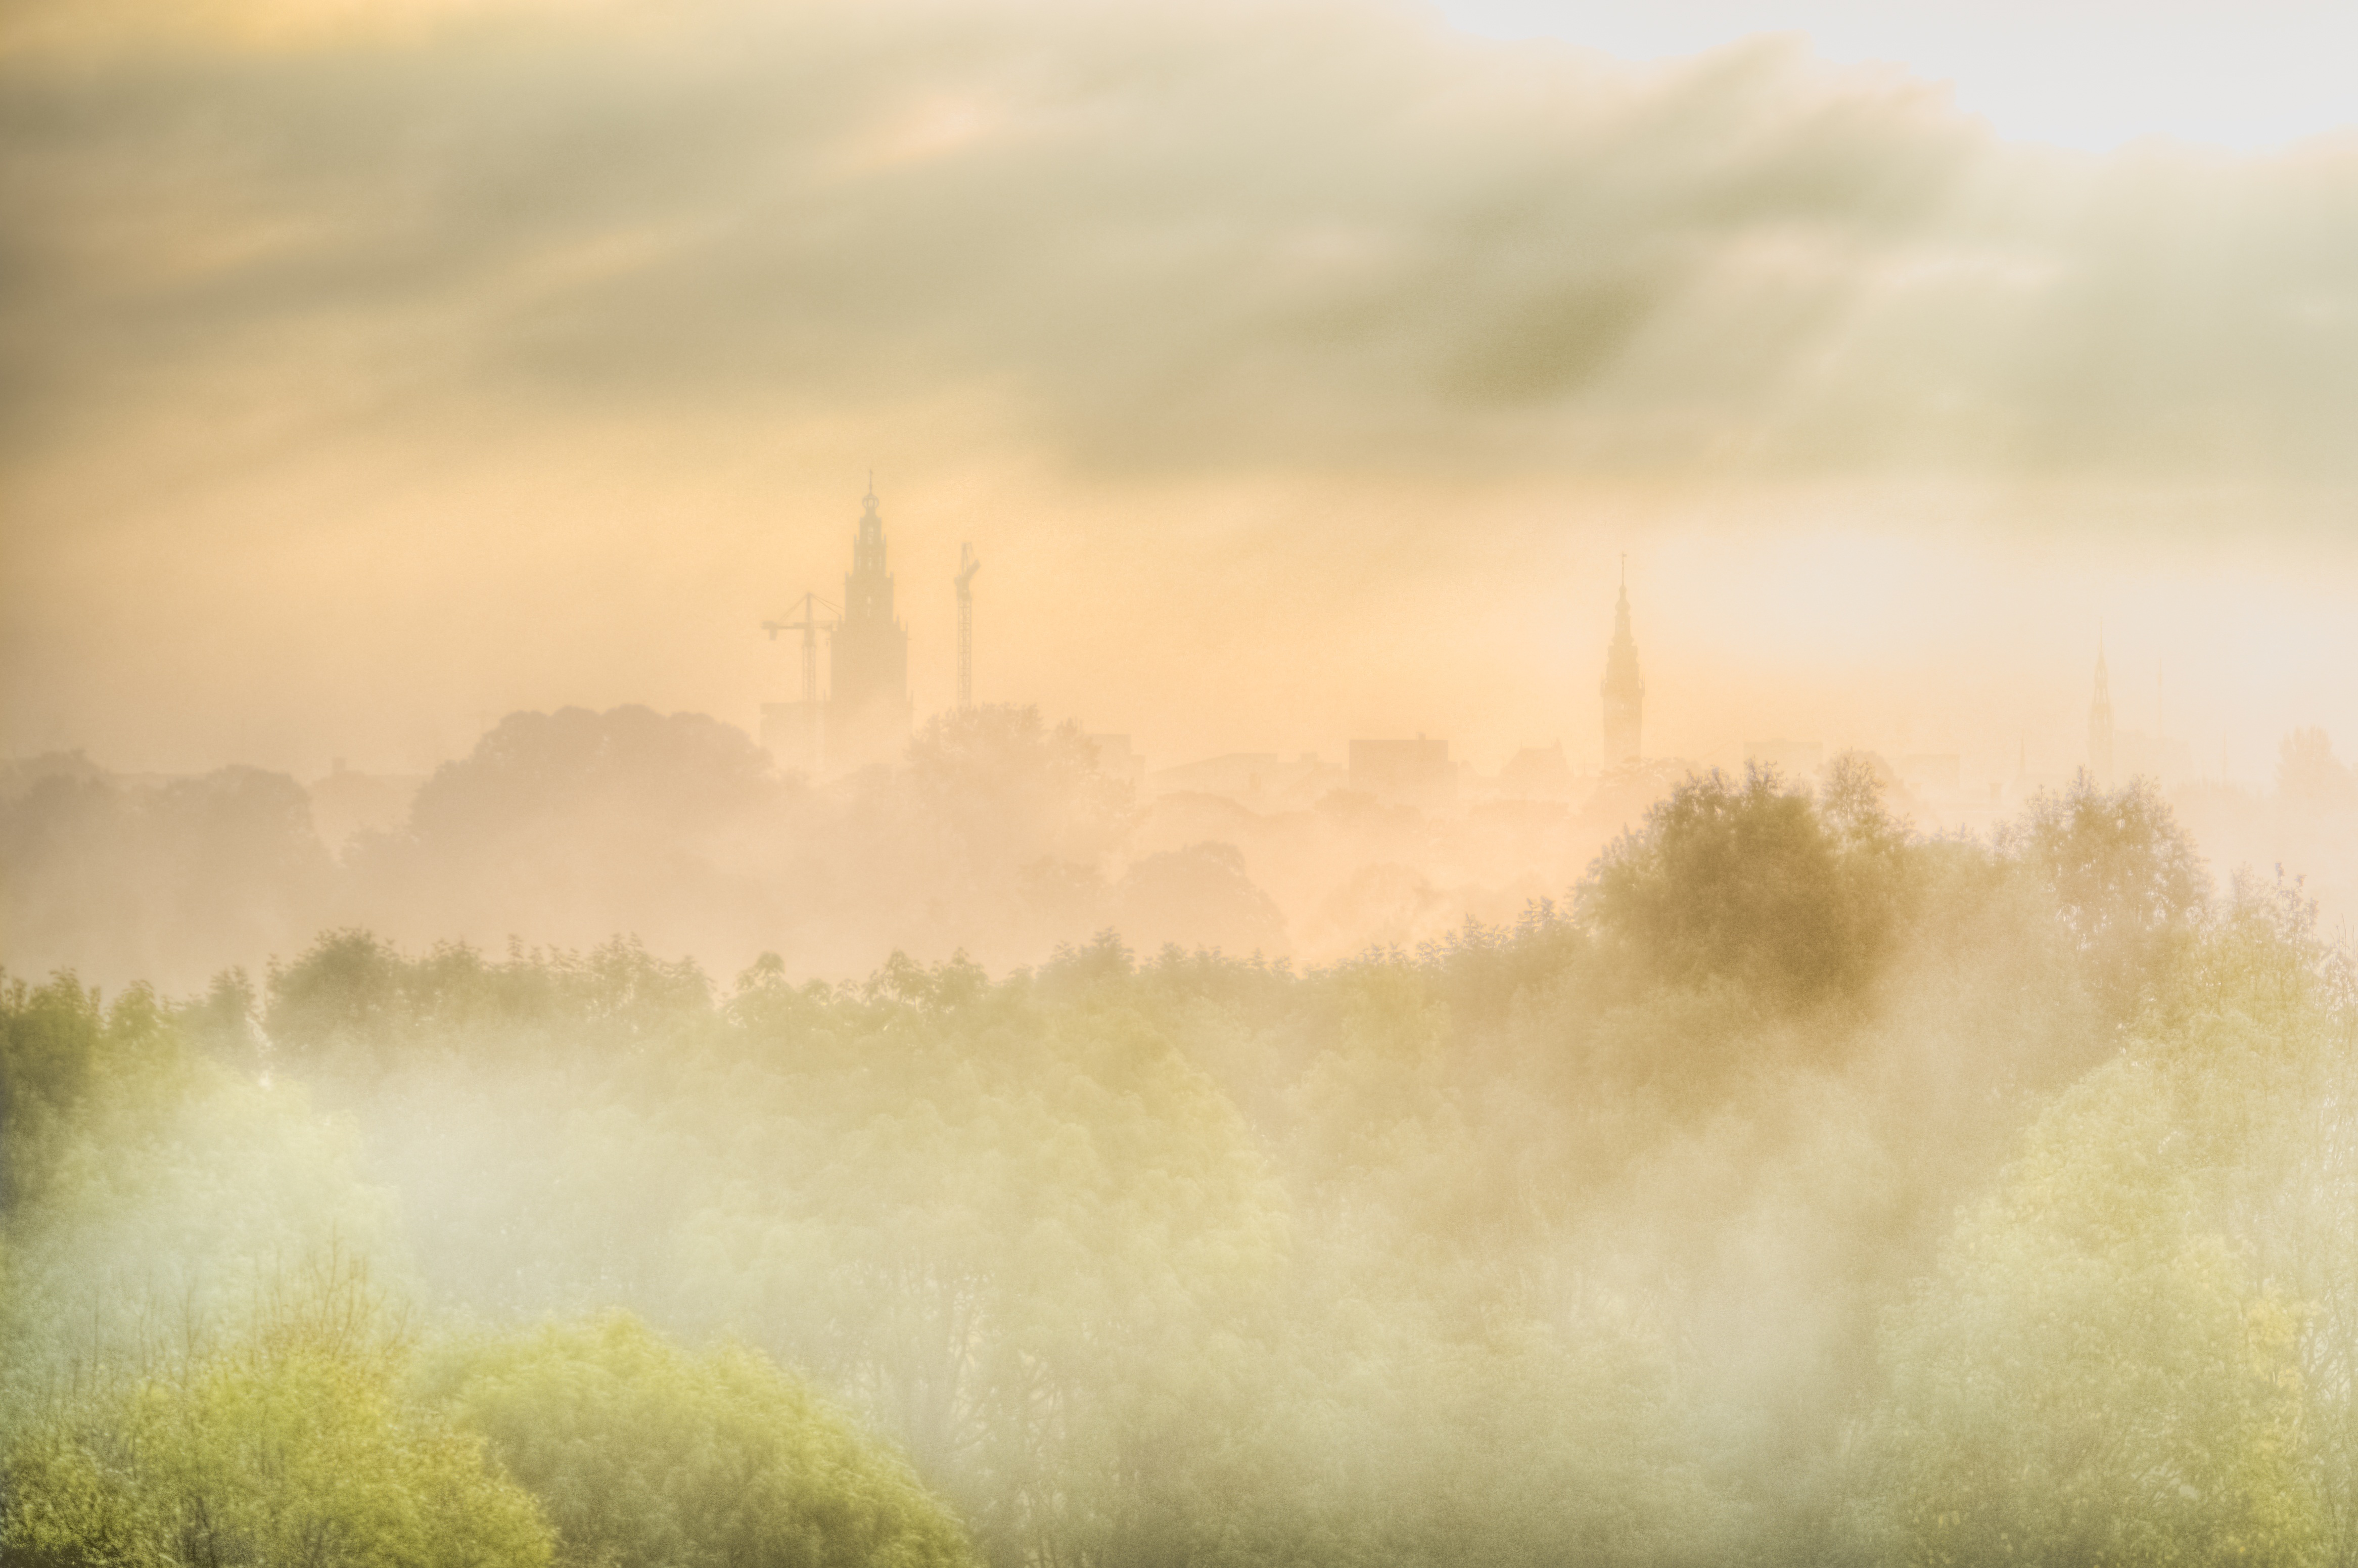
nature, grass, horizon, light, cloud, sky, fog, sunrise, mist, skyline, street, field, prairie, sunlight, morning, hill, wave, town, wind, building, dawn, city, atmosphere, urban, foggy, cityscape, downtown, construction, tower, scenic, weather, haze, dust, landmark, plain, clouds, scene, habitat, groningen, rural area, natural environment, atmospheric phenomenon, atmosphere of earth